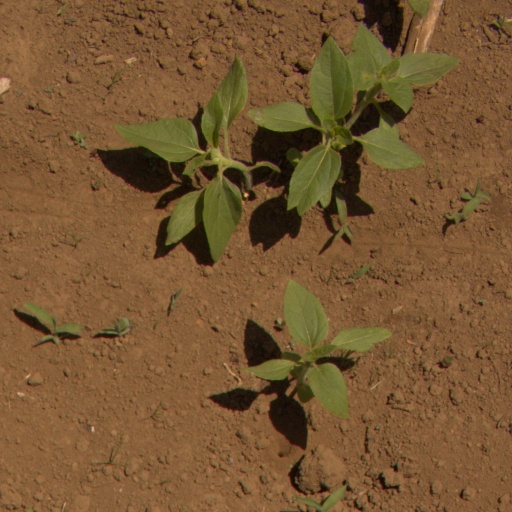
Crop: Jerusalem artichoke